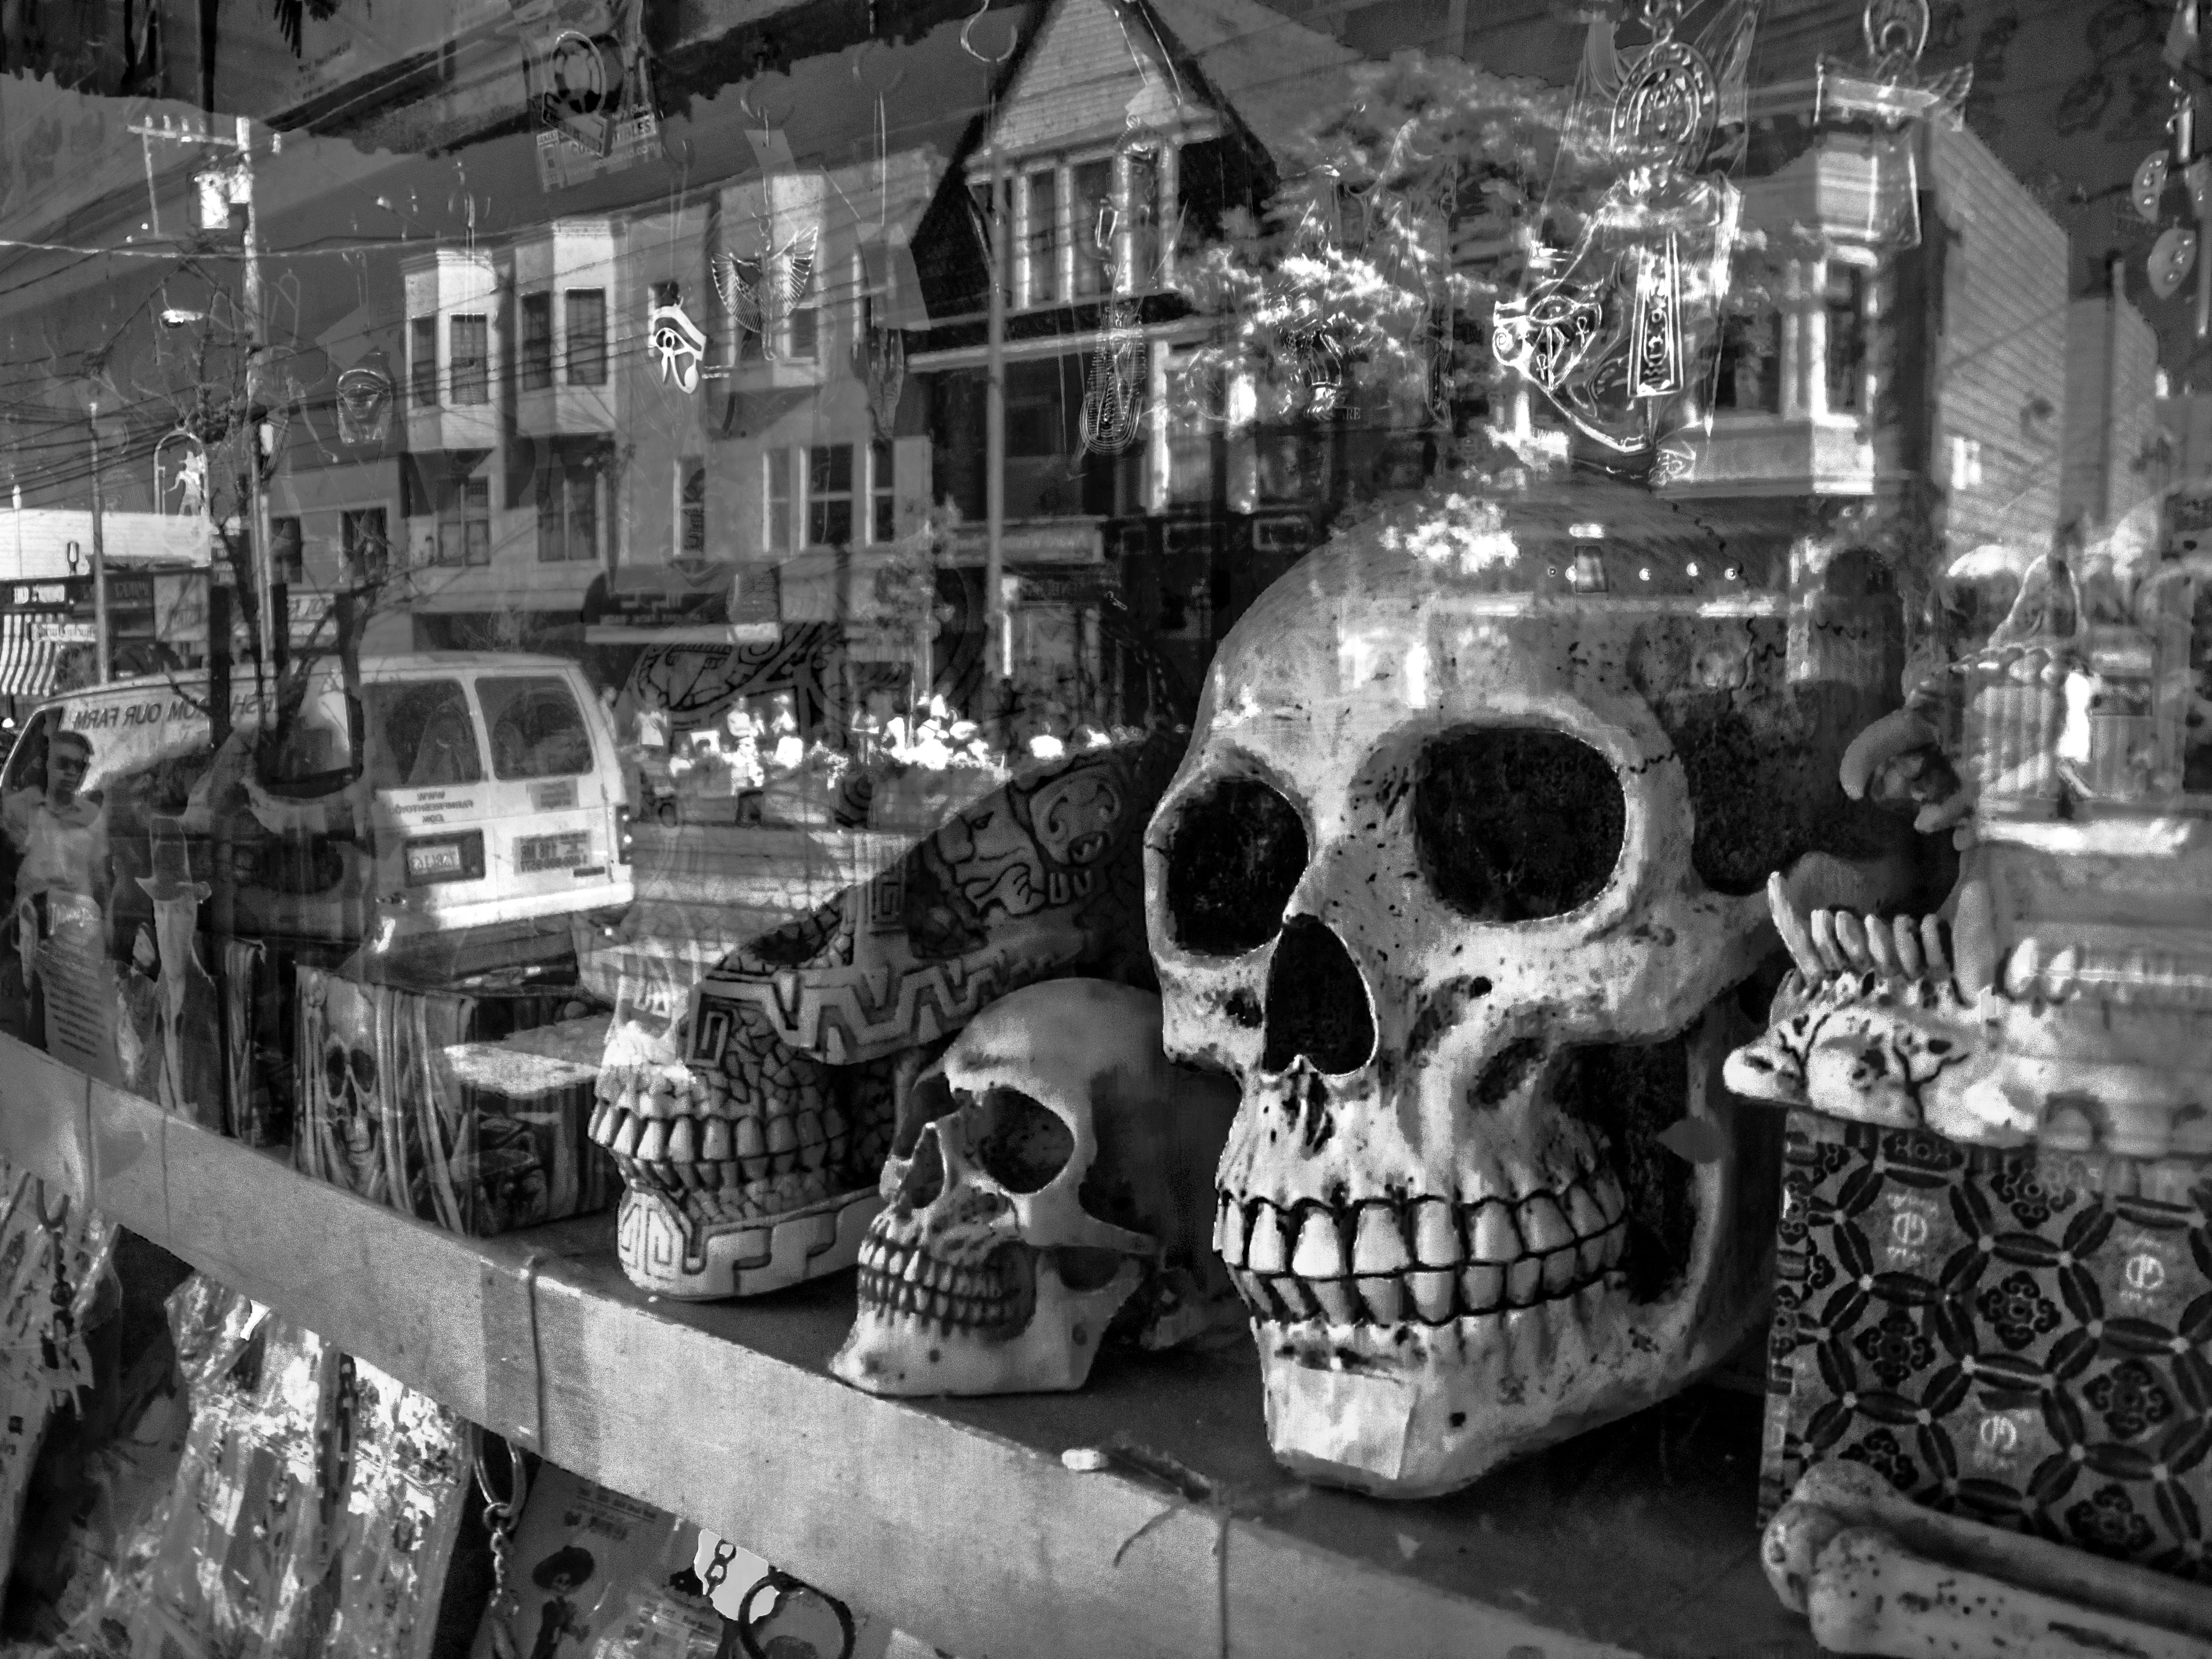
black and white, road, street, photography, window, reflection, monochrome, skull, art, sanfrancisco, temple, photograph, image, victorian, metropolis, urban area, monochrome photography, ancient history